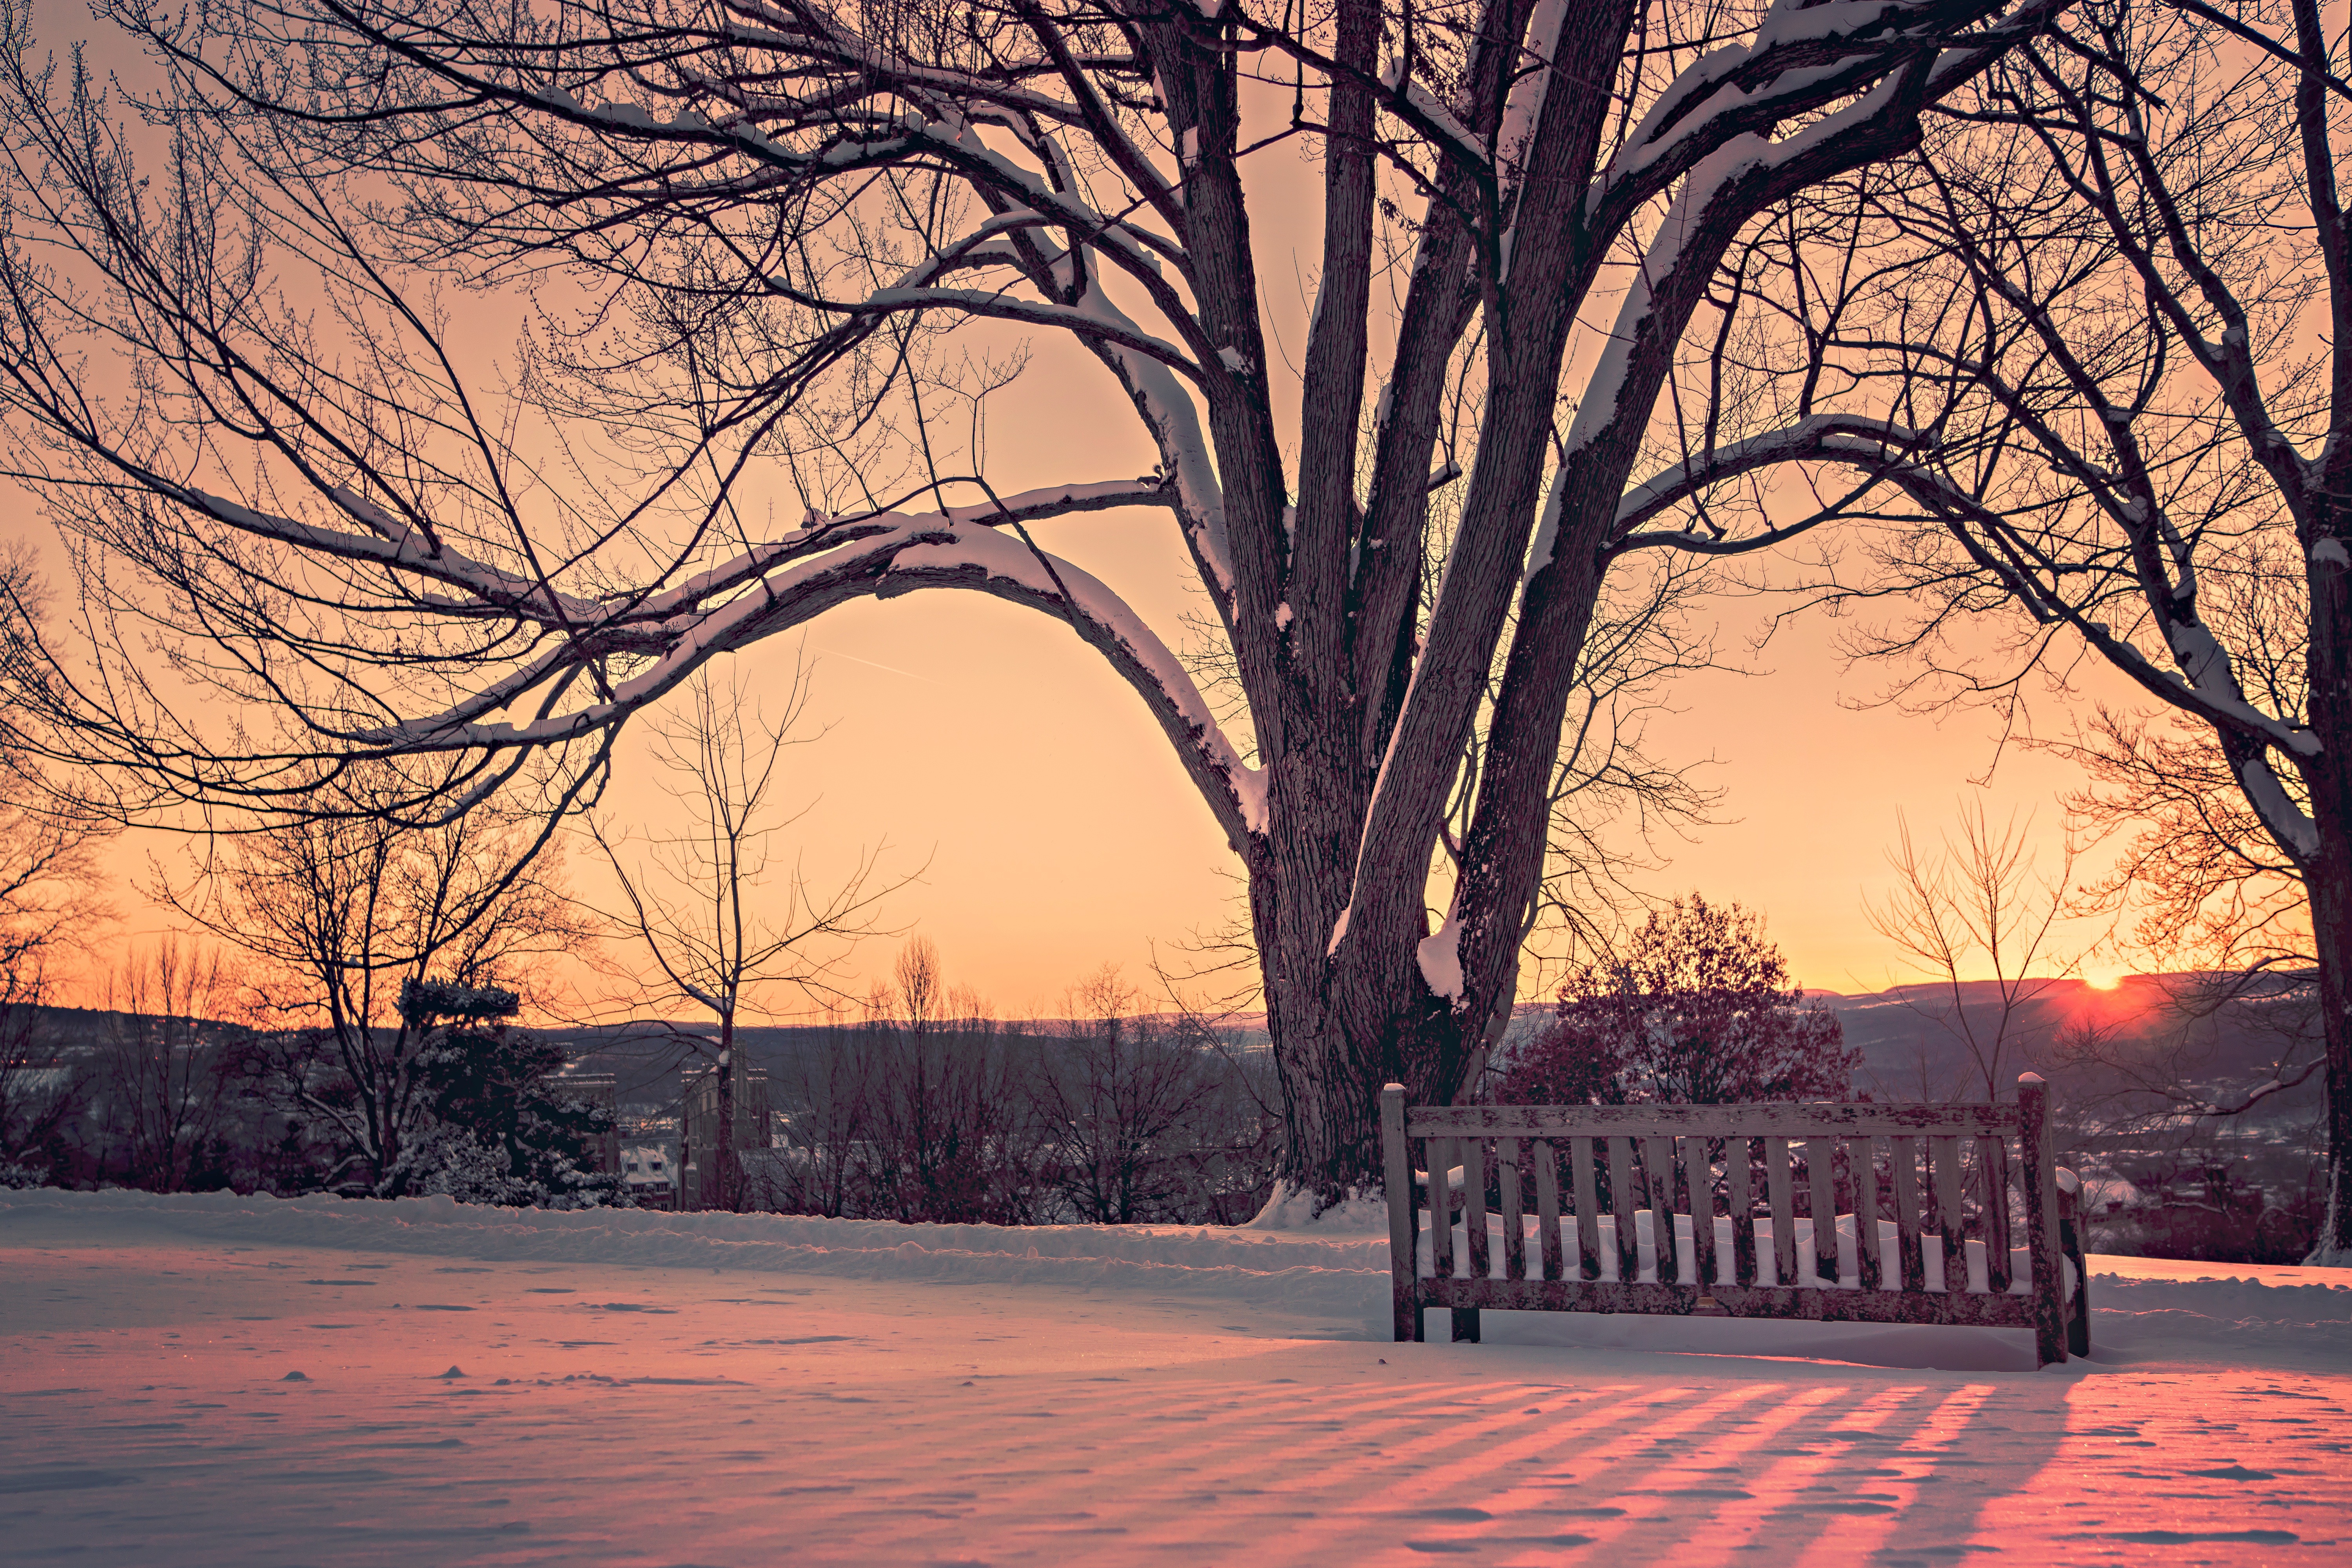
tree, horizon, branch, snow, cold, winter, wood, sun, sunrise, sunset, mist, bench, sunlight, morning, view, dawn, dusk, evening, twilight, reflection, autumn, weather, romantic, rest, season, trees, mountains, atmospheric phenomenon, woody plant